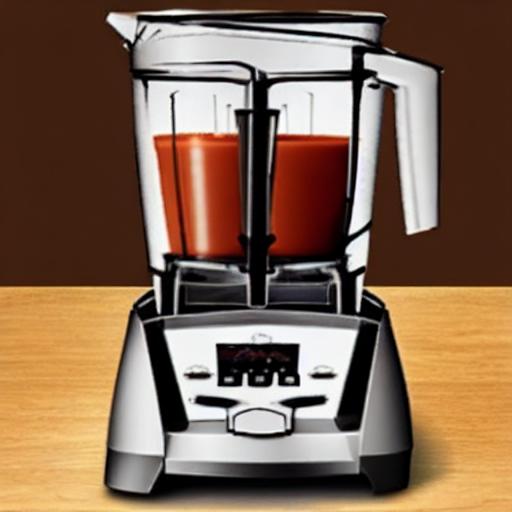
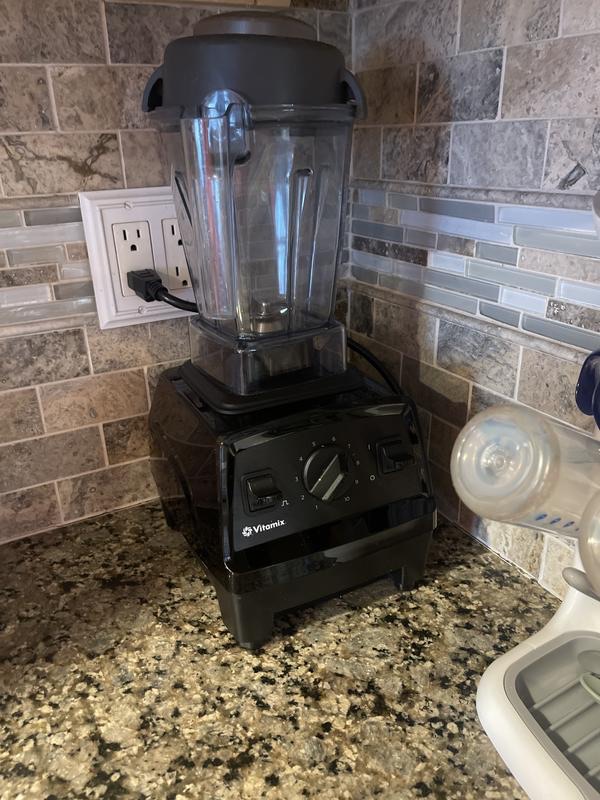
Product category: items_blender
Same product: no